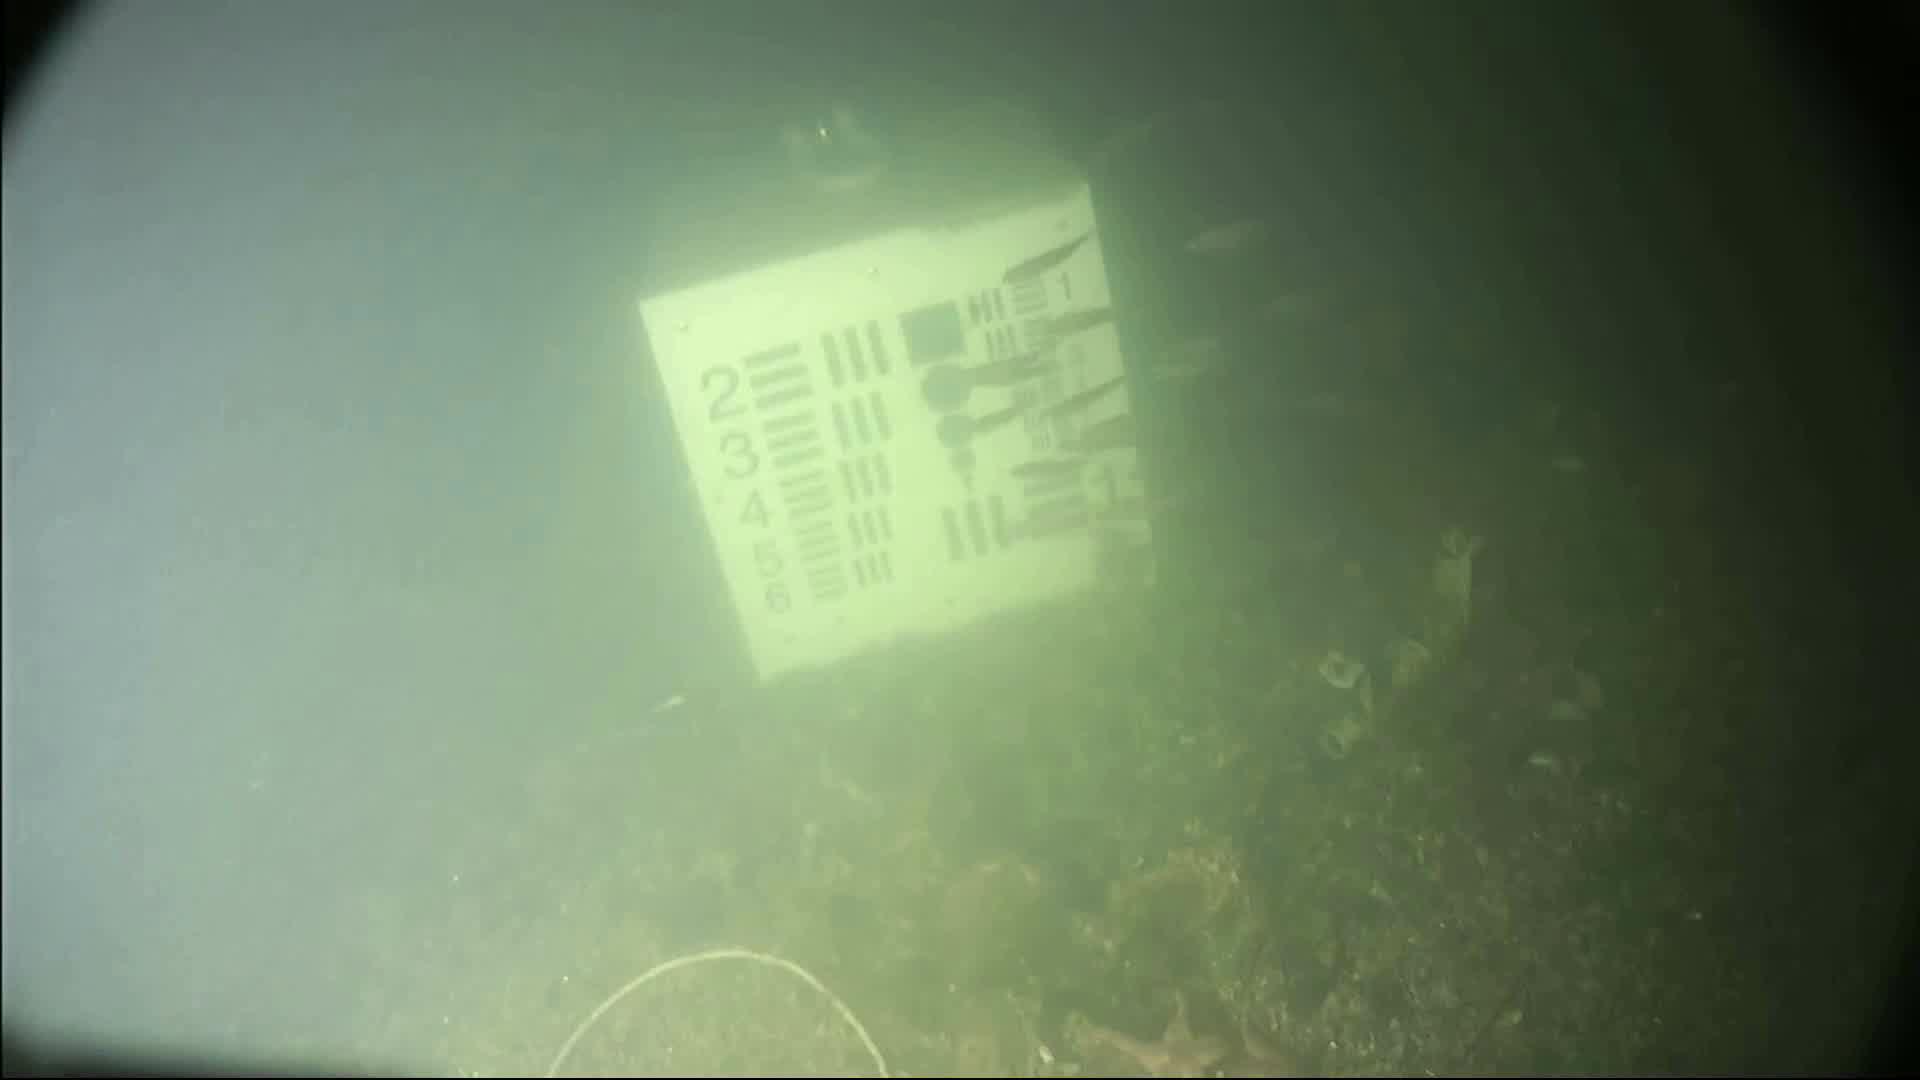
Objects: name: small_fish
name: starfish